Jordan Lead Codices

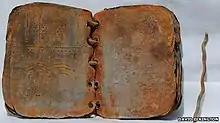
One of the lead codices

The Jordan Lead Codices (or the Jordanian Codices) are a collection of codices allegedly found in a cave in Jordan and first publicized in March 2011. A number of scholars and a November 2012 regional BBC News investigation have pronounced them fakes. As of 2017, both the Israeli Antiquities Authority (IAA) and the Jordanian archaeological department still officially regard them as forgeries.